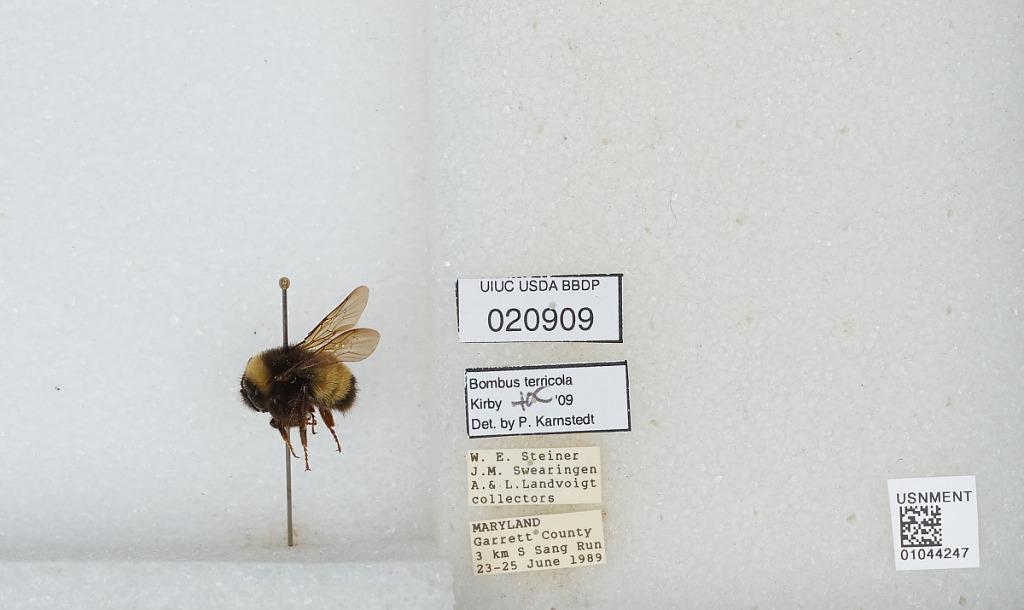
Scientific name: Bombus sp.
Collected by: W. Steiner, J. Swearingen, A. Landvoigt & L. Landvoigt
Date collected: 1989-6-23
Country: United States
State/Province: Maryland
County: Garrett
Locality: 3 kilometers South of Sang Run
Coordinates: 39.5483, -79.4114
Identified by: Karnstedt, P.